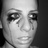
Emotion: sad